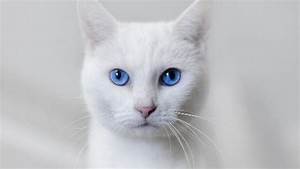
Label: cat